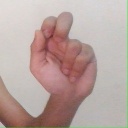
अक्षर: ढ